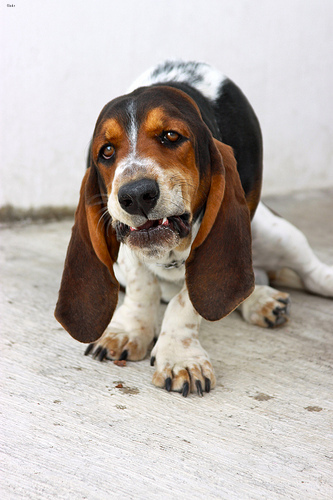
Breed: basset